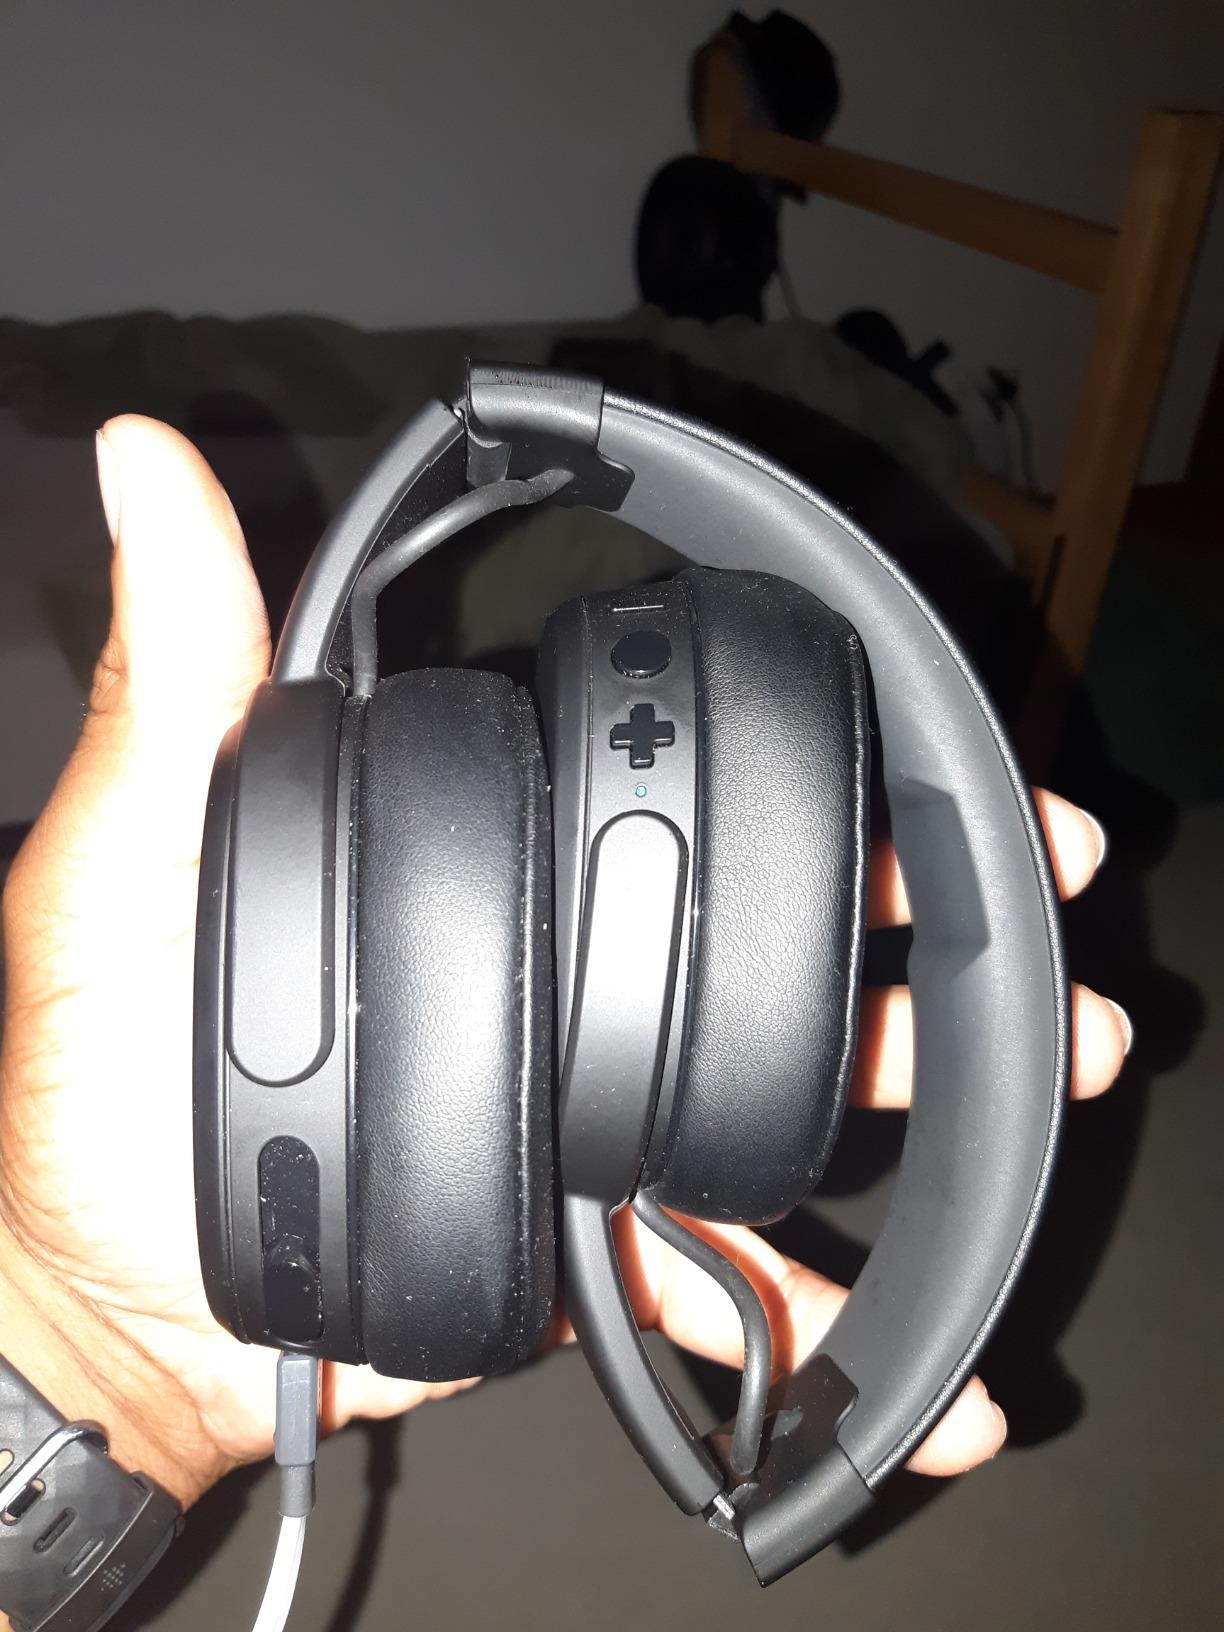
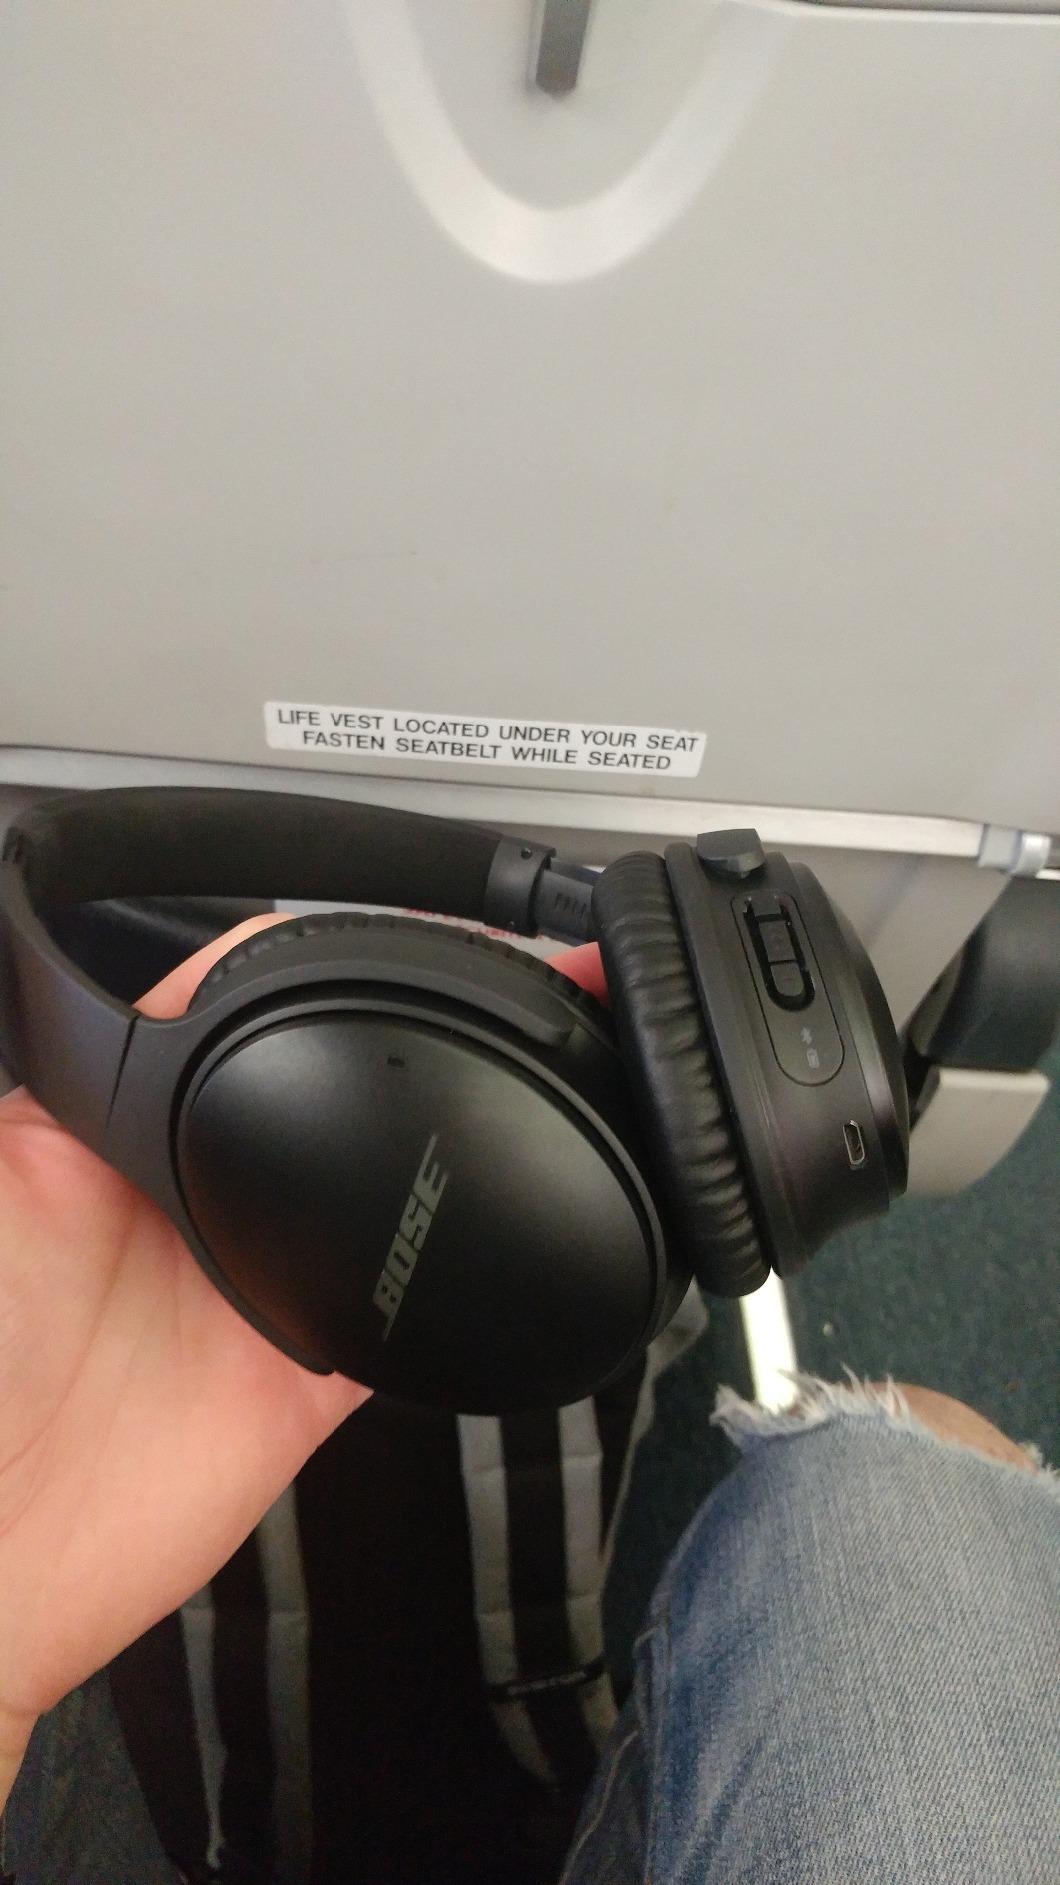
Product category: headphones
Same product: no